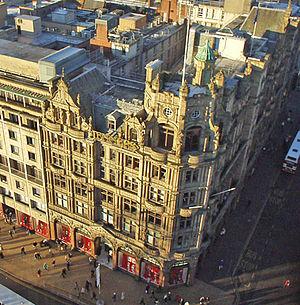
Princes Street est une des grandes artères d'Édimbourg en Écosse ainsi que sa principale rue commerçante. D'une longueur d'environ 1,6 km, elle s'étend de Lothian Road à l'ouest à Leith Street à l'est. Les véhicules privés y sont la plupart du temps interdits, la priorité étant donnée aux transport en commun. La rue n'est bordée d'immeubles que sur son côté nord, le côté sud permettant d'avoir une vue sur la vieille ville, le château d'Édimbourg ainsi que les jardins.